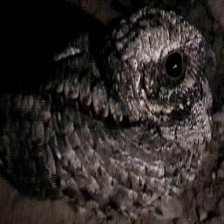
Species: COMMON POORWILL
Scientific name: PHALAENOPTILUS NUTTALLII